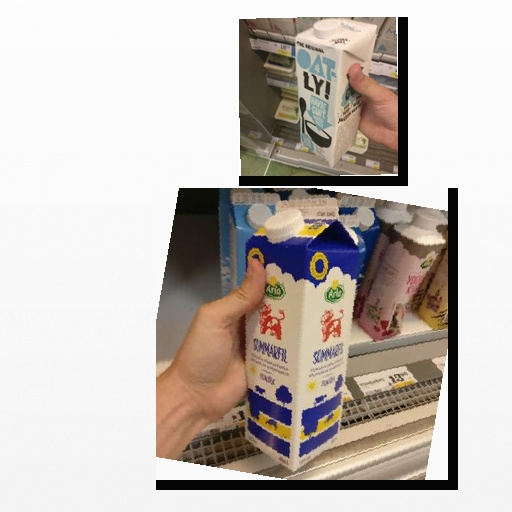
Food items: oatghurt, sour_milk